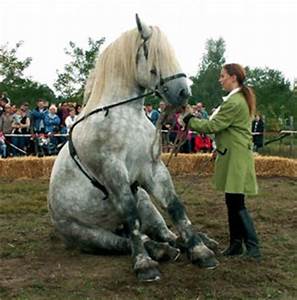
Label: horse